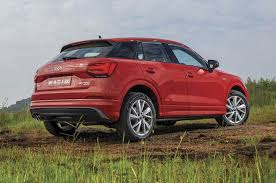
Label: noambulance